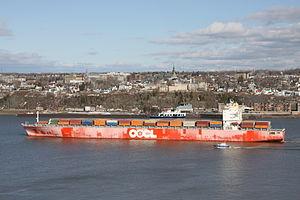
Le Porte-conteneurs OOCL Montreal sur le Fleuve Saint-Laurent entre Lévis et la ville de Québec. IMO Number: 9253739 MMSI Number: 477321000 Callsign: VRYO3 Length: 294 m Beam: 32 m
De par sa grande taille et sa population dispersée, le Québec a dû se doter d'un réseau de transport performant et très développé afin de soutenir sa croissance économique. Son accès à l'Atlantique via le fleuve Saint-Laurent lui a permis de développer un bon système portuaire, un des plus importants au Canada.